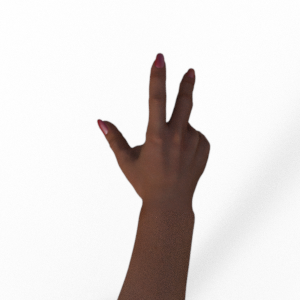
Label: scissors